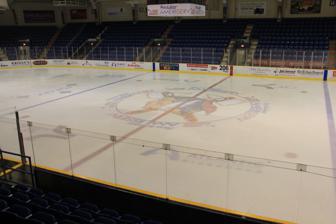
Building: Cambria County War Memorial Arena
Country: United States of America
Year built: 1950
Indoor Arena in Johnstown,PA Cambria County War Memorial Arena Former names War Memorial of Greater Johnstown (1943-1946) Cambria County War Memorial Inc.(1946-1950) [ Note 1 ] Location 326 Napoleon Street Johnstown, Pennsylvania , US 15901 Owner Cambria County Operator SMG Capacity Ice hockey : 4,001 Surface multi-surface (ice) Construction Broke ground October 31, 1949 Opened October 16, 1950 Renovated 2002; 2015-16 Construction cost $1.5 million ($19.2 million in 2023 dollars ) Tenants Johnstown Jets ( EHL / IHL / NAHL ) (1950–1977) Johnstown Red Wings ( EHL ) (1978–1980) Johnstown Chiefs ( ECHL ) (1988–2010) Johnstown Jackals ( IFL ) (2000) Johnstown J-Dogs ( NIFL ) (2001) Johnstown Riverhawks ( AIFL/AIFA ) (2005–2007) Wheeling Nailers ( ECHL ) (alternate, 2010–2012) Johnstown Generals ( UIFL ) (2011–2012) Johnstown Tomahawks ( NAHL ) (2012–present) The Cambria County War Memorial Arena is a 4,001-seat multi-purpose arena in Johnstown, Pennsylvania , United States. It is managed by SMG Entertainment. It was built in 1950, for the Johnstown Jets of the Eastern Hockey League .  The arena was built on the site of the Union Cemetery, Johnstown's first cemetery. The film Slap Shot , based on the Jets, was filmed in this arena. The arena was the home of the Johnstown Chiefs ( ice hockey ) for 22 years, but they were relocated in 2010 to Greenville, South Carolina . A banner was hung at the final home game on April 4, 2010, stating "The Greatest Fans in Hockey." It was the alternate venue of the Wheeling Nailers for the following two seasons. The arena is home to the Johnstown Tomahawks of the NAHL and the Pitt-Johnstown Ice Cats of the College Hockey East . Events The arena plays host to a variety of events throughout the year. Many local high schools and youth leagues also use the arena for their games. The arena hosts the annual PIAA Southwest Regional Wrestling Tournament, the Pennsylvania Cheerleading Championships, and basketball championship games for PIAA District 6 and the Laurel Highlands Athletic Conference. The arena has hosted political rallies with presidents John F. Kennedy , Richard Nixon , George W. Bush , Donald Trump , and vice presidential candidates Alaska governor Sarah Palin and Senator John Edwards . Performances at the Cambria County War Memorial Arena over the years have included AC/DC , Aerosmith , Alabama , Alice Cooper , Beach Boys , Blue Öyster Cult , Bo Diddley , Bob Hope , Bob Dylan , Bob Seger , Bon Jovi , Boston , Bryan Adams , Brad Paisley , Brooks & Dunn , Bruce Springsteen , Chicago , Corey Hart , Crosby, Stills, Nash & Young , Dave Clark Five , Def Leppard , Dolly Parton , Duke Ellington , Foghat , Foreigner , George Jones , George Strait , Heart , Billy Idol , Iron Maiden , Jeff Dunham , Johnny Cash , Johnny Mathis , Josh Turner , Judas Priest , Kansas , Kelly Clarkson , Kenny Rogers , Kid Rock , Kiss , Larry the Cable Guy , LeAnn Rimes , Lonestar , Loverboy , Loretta Lynn , Louis Armstrong , Lynyrd Skynyrd , Matchbox Twenty , Martina McBride , Merle Haggard , MercyMe , Meredith Andrews , Metallica , Miranda Lambert , Nat King Cole , Night Ranger , Ozzy Osbourne , Phyllis Diller , Quiet Riot , RATT , Reba McEntire , Rebecca Lynn Howard , REO Speedwagon , Rob Zombie , Santana , Sara Evans , Skillet , Rick Springfield , Styx , The Carpenters , The Hooters , The Supremes , TobyMac , Tom Jones , Trace Adkins , Randy Travis , Willie Nelson , The Yardbirds , and ZZ Top . Other events have included Ringling Bros. and Barnum & Bailey Circus , Disney On Ice , Sesame Street Live , Harlem Globetrotters , WCW , Professional Bull Riders , Impact , WWE SmackDown Wrestling and WWE NXT wrestling. Teams Past The Cambria County War Memorial hosted several minor league hockey teams. The Johnstown Jets called the arena home from 1950 until 1977 and won four league championships during their time at the arena. The Johnstown flood of 1977 caused damage to the arena and the ice-making equipment, which resulted in the Jets folding the franchise during the 1977 offseason. The Johnstown Wings joined the newly founded Northeastern Hockey League in 1978 and were rebranded as the Johnstown Red Wings after they secured an affiliation with the NHL's Detroit Red Wings in 1979. The franchise averaged 2,309 fans over the two seasons and folded after the 1979–80 season. Professional hockey returned to the War Memorial a third time when ACHL franchise owner Henry Brabham wanted to place a new franchise in Johnstown. The Johnstown Chiefs were founded in January 1988 and played one partial season in the AAHL . The Chiefs would leave the AAHL for the ECHL (a league co-founded by Brabham) during the 1987-88 offseason, where they played until 2009–10. The Chiefs were relocated to Greenville, South Carolina after the 2009-10 ECHL season and rebranded as the Greenville Road Warriors . Upon the Chiefs' departure, the Wheeling Nailers played one preseason game and 10 regular season "home" games at the War Memorial during the 2010-11 ECHL season and another 10 regular season "home" games during the 2011-12 ECHL season . The Cambria County War Memorial also hosted several indoor football franchise. The Johnstown Riverhawks of the Atlantic Indoor Football League (later renamed American Indoor Football ) called the Cambria Country War Memorial home from 2005 to 2008, posting records of 6–4, 8–6, and 6-9 respectively before folding in the 2008 offseason. Arena football returned to the Cambria County War Memorial a second time in 2011 with the UIFL 's Johnstown Generals . The team played two seasons in the arena, compiling records of 6-8 and 2-8 respectively. The Generals were suspended by the UIFL on May 15, 2012 "due to a lack of funds", and suspended operations during the 2012 offseason. Saint Francis of Loretto, Pennsylvania hosted select men's basketball home games at the venue shortly after it opened. Present The University of Pittsburgh at Johnstown Ice Cats' hockey team ( CHE ) is one of the War Memorial primary tenants and is currently the longest-serving tenant at the arena, having played there since 2009. The Johnstown Tomahawks of the North American Hockey League moved into the War Memorial for the 2012-13 hockey season. Four local high school ice hockey teams utilize the arena as their home. These teams include Bishop McCort High School and Westmont Hilltop High School of the PIHL and Conemaugh Valley High School and Greater Johnstown High School of the LMHL. The Westmont Hilltoppers won a PIHL championship in 2003 and the Bishop McCort Crushers won the Pennsylvania Cup in 1994, 1995, 1996, 1997, and 1999. The Johnstown Warriors is the arena's amateur youth representative, and competes in the PAHL. Renovations In 2002, a $16.2 million grant from the commonwealth was approved for an entertainment complex in downtown Johnstown. In addition, the Tampa Bay Lightning organization contributed significant funds toward a renovation of the arena. As part of the grant, the Cambria County War Memorial Arena underwent an $8 million renovation. This included the addition of new seating, heating, ventilation and air conditioning, dasher boards, an elevator to the second floor, and general building enhancements. The project was completed in August 2003. The arena's capacity for hockey is 4,001. Hockeyville USA In 2015, the Cambria County War Memorial Arena was nominated to the top 10 of the first ever Kraft Hockeyville USA contest with Pullar Stadium ( Sault Sainte Marie, Michigan ), HealthyZone Rink ( East Aurora, New York ), Highgate Sports Arena ( Highgate, Vermont ), and the Quincy Youth Arena ( Quincy, Massachusetts ). With winning round 1 the War Memorial moved to round 2 with Pullar Stadium. Johnstown won round two, advancing to the finals against Decatur Civic Center ( Decatur, Illinois ). In the final round, Johnstown won and the War Memorial was given $150,000 in upgrades and hosted an NHL Preseason Game on September 29, 2015. The match up included the Pittsburgh Penguins defeating the Tampa Bay Lightning , 4–2. References